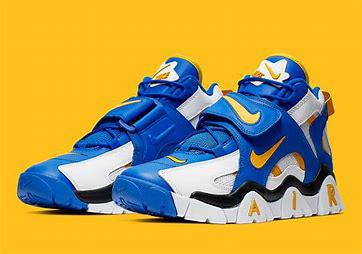
Brand: Nike
Model: Air Barrage